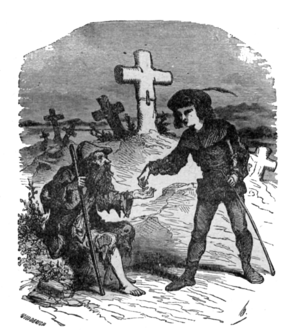
Pour la source voir